2016 Hong Kong ePrix

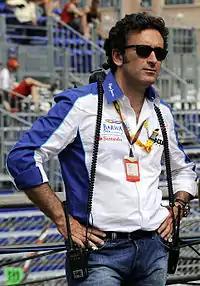
Alejandro Agag "(pictured in 2009)" publicly announced the Hong Kong ePrix in October 2015.

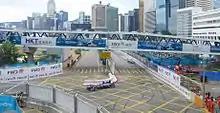
A scene from 2016 Hong Kong ePrix

The idea for a race in Hong Kong was first raised in 2013 when a design team visited the city. It was intended for inclusion in the 2014–15 season schedule but negotiations and approval from local authorities and motorsport's international governing body, the Fédération Internationale de l'Automobile (FIA), went longer than anticipated. In October 2015 the Hong Kong ePrix was announced by the CEO and founder of Formula E Alejandro Agag in a press conference at the Central Harbour Front Event Space, pending further review from the FIA. The event was later confirmed as part of Formula E's 2016–17 schedule in September 2016 by the FIA World Motor Sport Council. It was the first of 12 single-seater electric car races of the season, and was held at the Hong Kong Central Harbourfront Circuit on 9 October 2016. A total of ten squads entering two drivers each competed in the event.